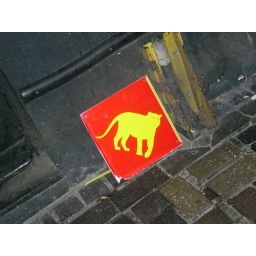
A yellow cat in Chinatown.